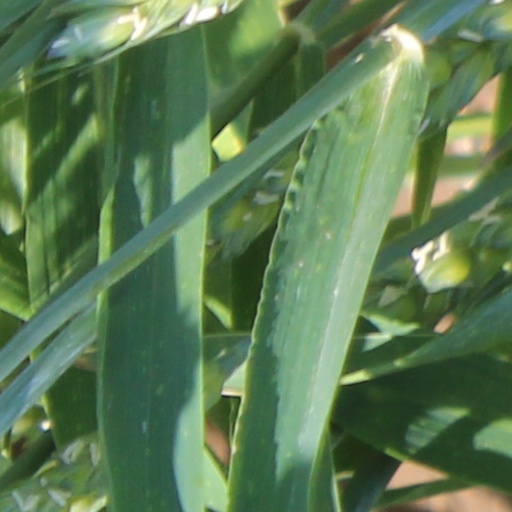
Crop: wheat